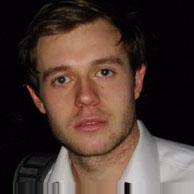
Age: 21